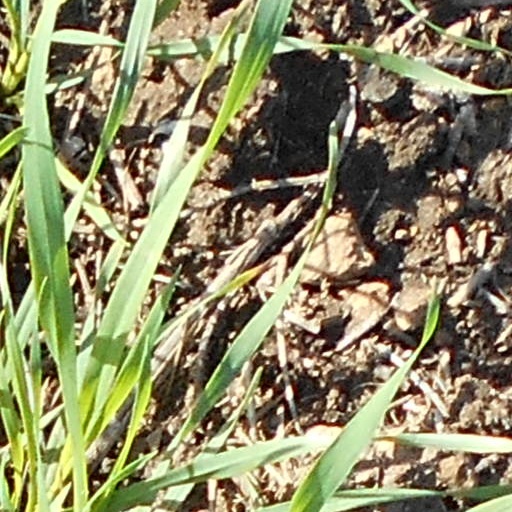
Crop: wheat